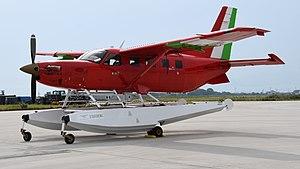
Le Kodiak est un avion utilitaire américain conçu et construit par Quest Aircraft. Ce turbopropulseur monomoteur à aile haute et non pressurisé à train d'atterrissage tricycle fixe et convient aux opérations ADAC à partir d'aérodromes non améliorés.